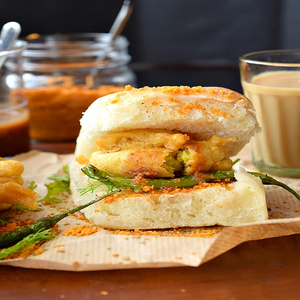
Dish: vadapav